BC Place

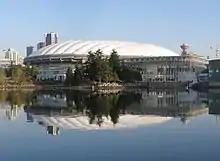
Exterior view of BC Place from the south, with its original roof, October 2005

Construction of the stadium started in February of 1981, with Dillingham Construction contracted to build the stadium, designed by architecture firm Studio Phillips Barratt, Ltd. BC Place was built as part of the preparations for the 1986 World's Fair, Expo 86. Upon its completion in 1983, the stadium, designed by structural engineers Geiger Berger Associates, was the world's largest air-supported domed stadium until May 4, 2010, when it was deflated for the last time in preparation for the erection of its new retractable roof. Its original air-supported design was similar to the Hubert H. Humphrey Metrodome in Minneapolis, Minnesota, which later stored pieces of the roof for reuse.